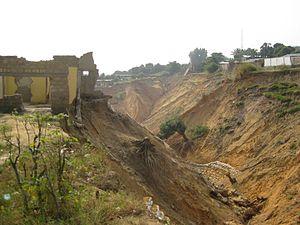
L’histoire urbaine de Kinshasa, retrace la formation des divers quartiers dans la plaine et sur les collines périphériques du Pool Malebo, qui est actuellement la ville de Kinshasa.
Le réacteur nucléaire de Kinshasa est un réacteur nucléaire de recherche de l'université de Kinshasa en République démocratique du Congo. Il est le premier réacteur nucléaire installé en Afrique.